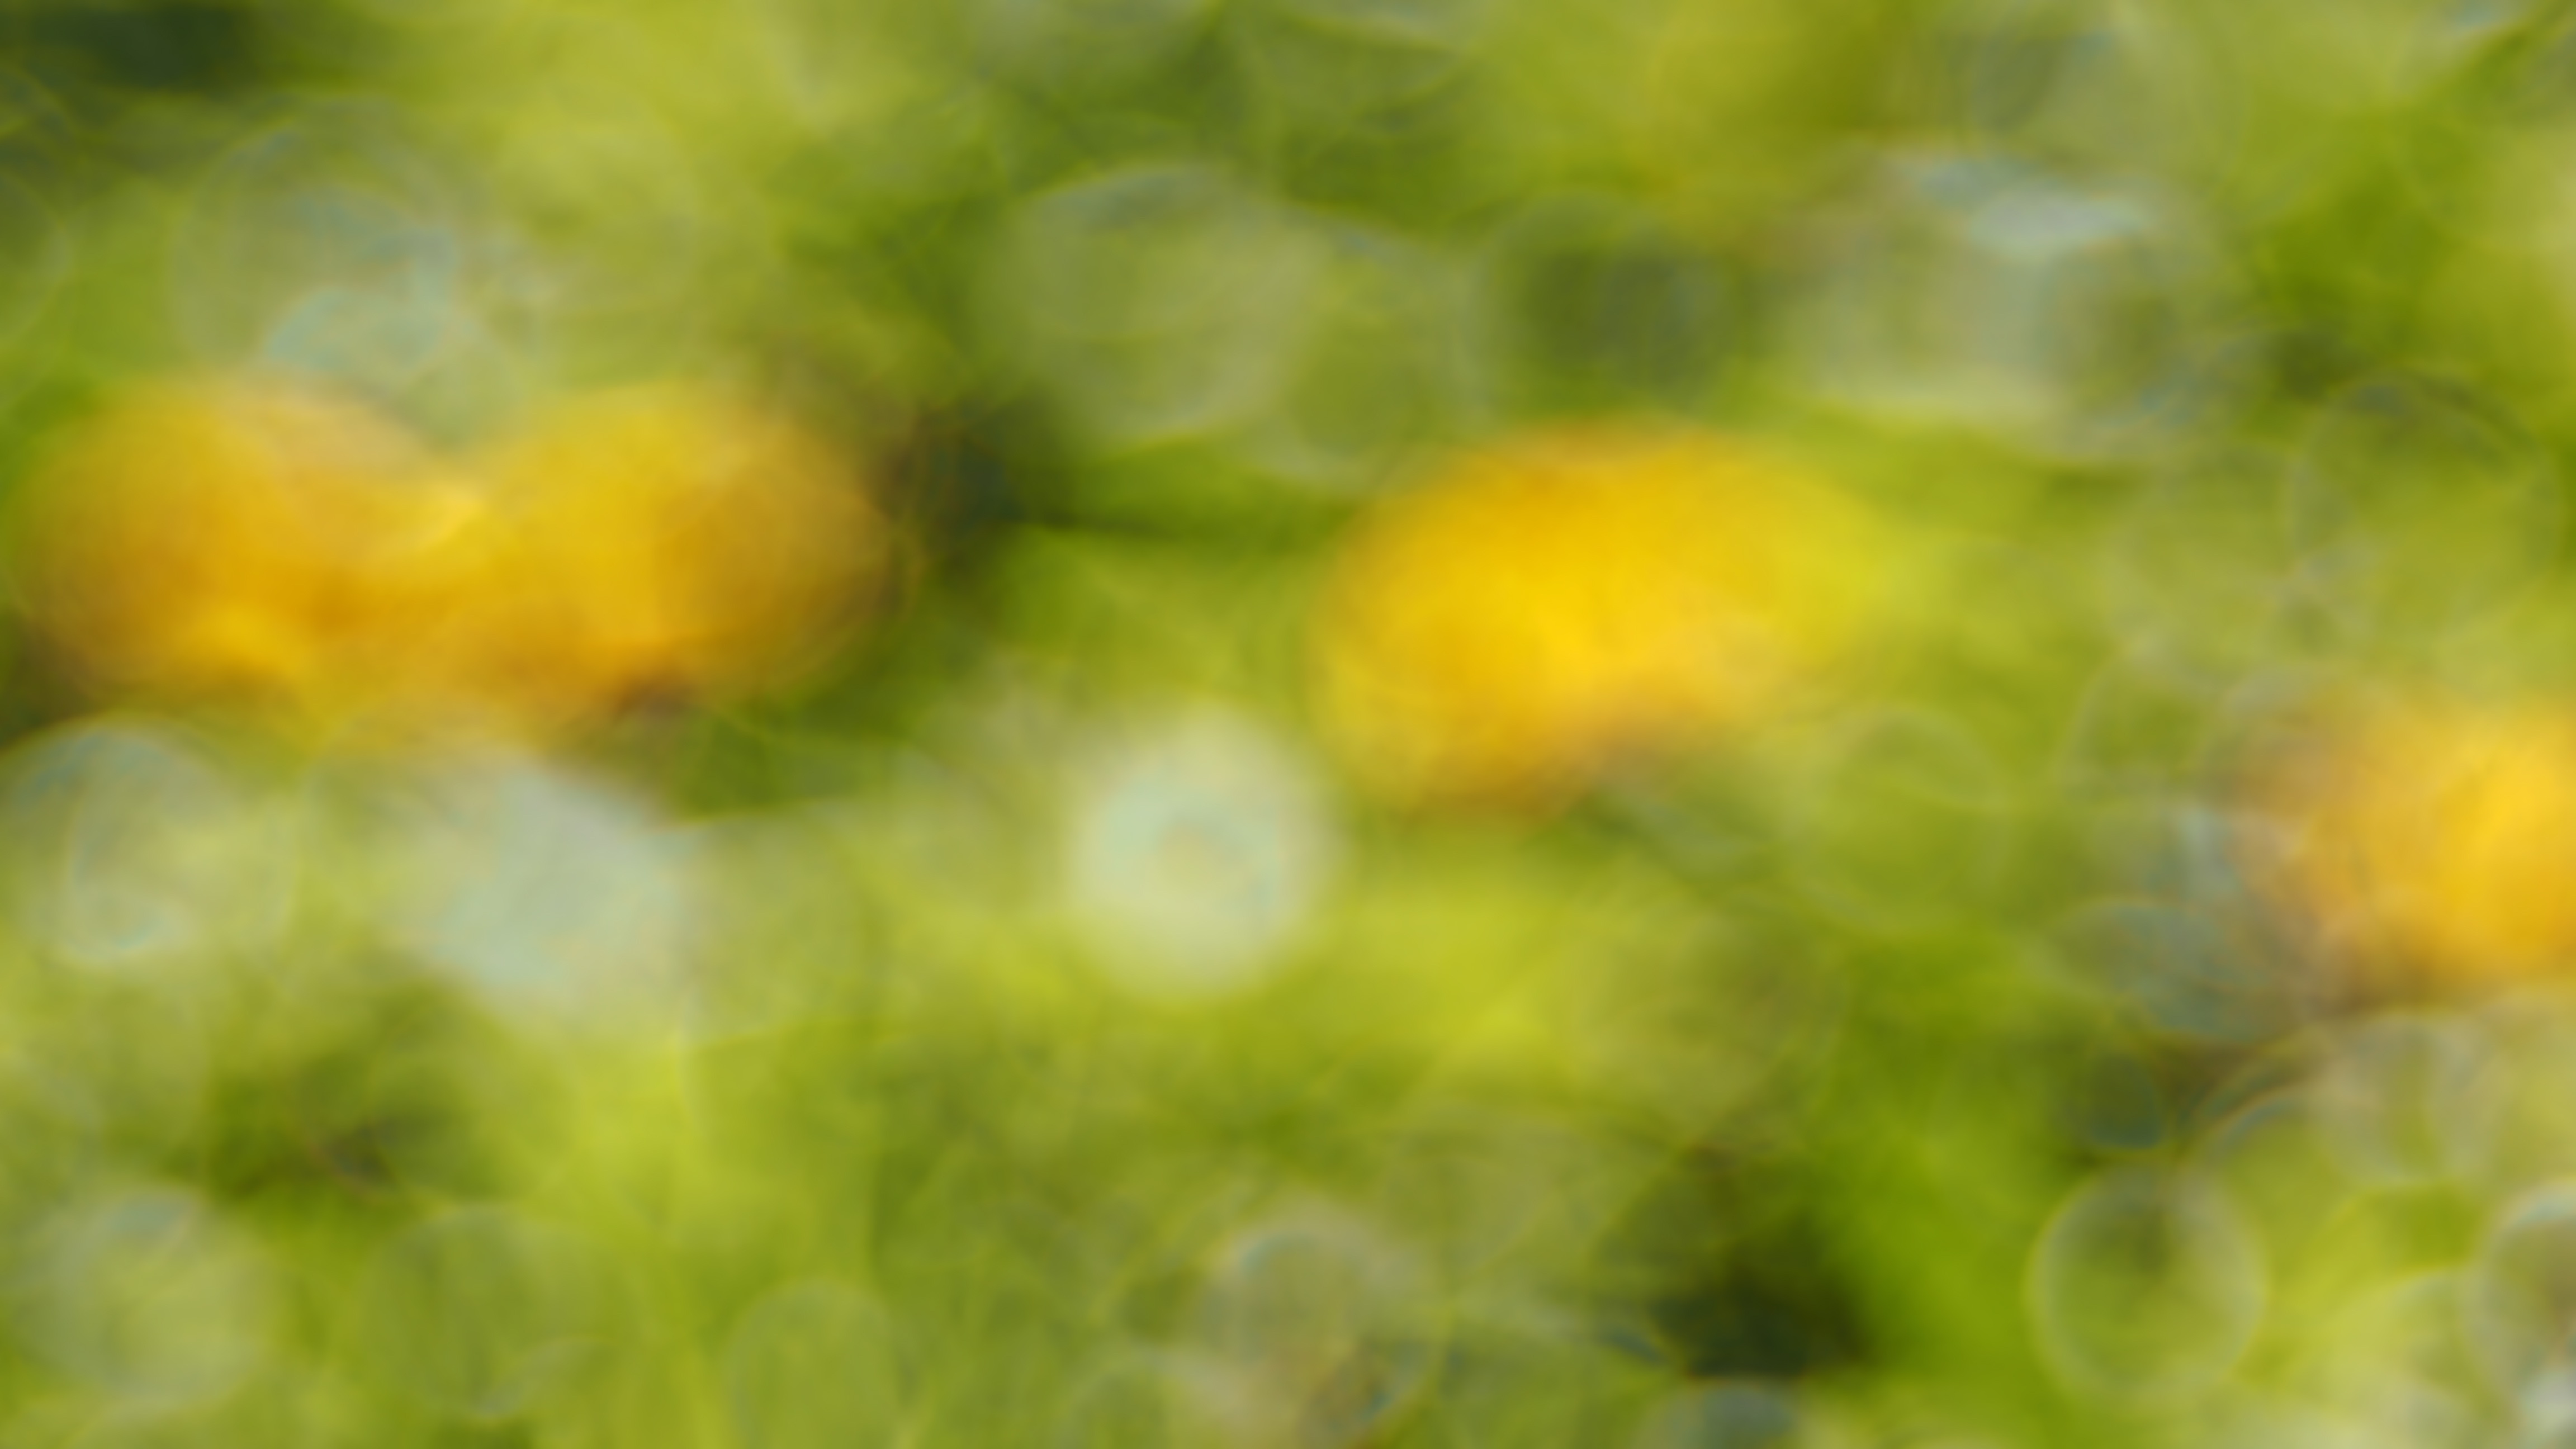
nature, grass, plant, sunlight, leaf, flower, live, pollen, food, green, produce, yellow, flora, close up, algae, macro photography, flowering plant, land plant